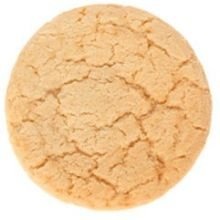
Item Name: Chippery Gourmet Bagged Sugar Cookie Dough, 3 Ounce -- 107 per case.
Bullet Point 1: Special Orders CANNOT be cancelled, returned or refunded.
Bullet Point 2: Ships frozen, CANNOT be cancelled after being processed.
Product Description: Chippery Gourmet Bagged Sugar Cookie Dough, 3 Ounce -- 107 per case. Certified Kosher Dairy Country of Origin: United States
Value: 3.0
Unit: Fl Oz

Price: 175.28